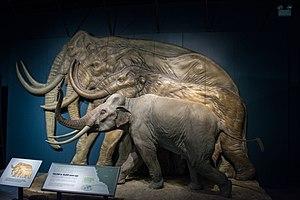
Cette chronologie des extinctions rend compte des espèces qui se sont éteintes au fil du temps durant l'Holocène, époque qui commence il y a environ 12 000 ans, avec la fin de la dernière glaciation et le début du réchauffement climatique. Certains auteurs font commencer l'Holocène il y a 10 000 ans.